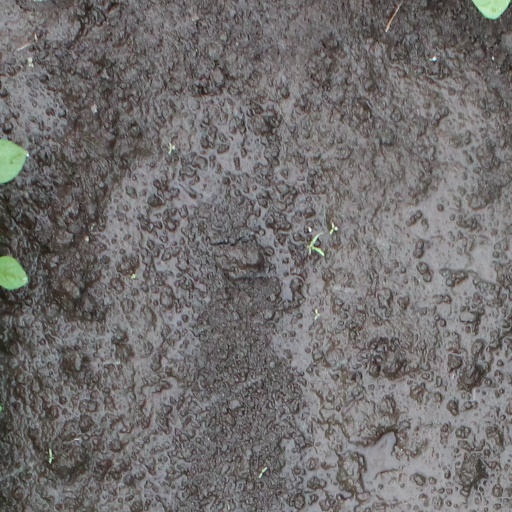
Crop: soybean